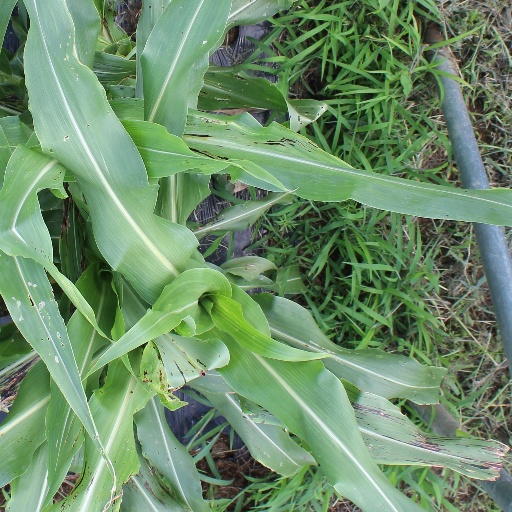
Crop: sorghum